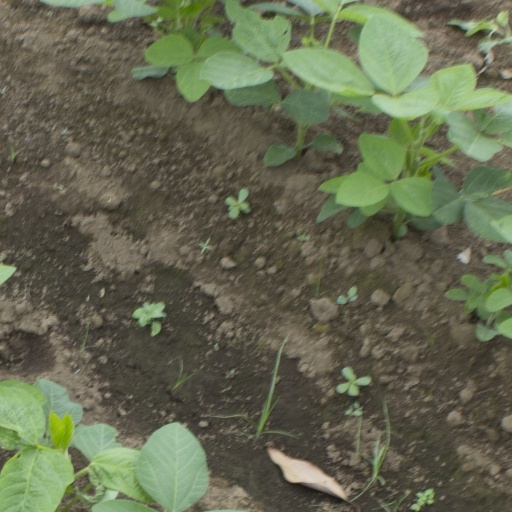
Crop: soybean